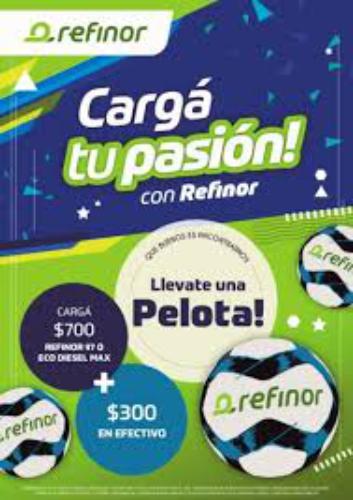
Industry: Electronic